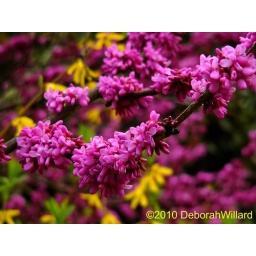
Redbuds are blooming now!! The yellow flowers are forsythia, which is also in full bloom now.